Carl Frederick Holden

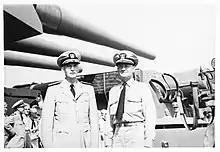
Holden (right) with Rear Admiral Donald B. Beary during inspection of battleship "New Jersey" at Norfolk Navy Yard in September 1943

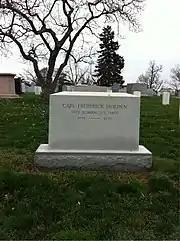
Holden's grave at Arlington National Cemetery.

At the time of the Japanese attack on Pearl Harbor on December 7, 1941, "Pennsylvania" was located in Dry Dock No. 1 undergoing a refit. Holden participated in the defense of the ship against enemy torpedo and fighter planes and "Pennsylvania" received less damage than other U.S. ships with only two officers and 16 enlisted men killed. He was transferred to Washington, D.C., in January 1942 and assumed duty as Fleet Communication Officer on the Staff of the Commander-in-Chief of the United States Fleet under Admiral Ernest J. King. Holden was promoted to captain on June 30, 1942, and appointed Director of Naval Communications three months later. While in that assignment, he was responsible for organizing, administering and operating the entire Naval Communications Service. Together with Commander Edward Travis, his deputy director, and Frank Birch, head of the German Naval Section, they established, on October 2, 1942, a UK:US accord which may have "a stronger claim than BRUSA to being the forerunner of the UKUSA Agreement," being the first agreement "to establish the special Sigint relationship between the two countries," and "it set the pattern for UKUSA, in that the United States was very much the senior partner in the alliance." It established a relationship of "full collaboration" between Bletchley Park and OP-20-G.